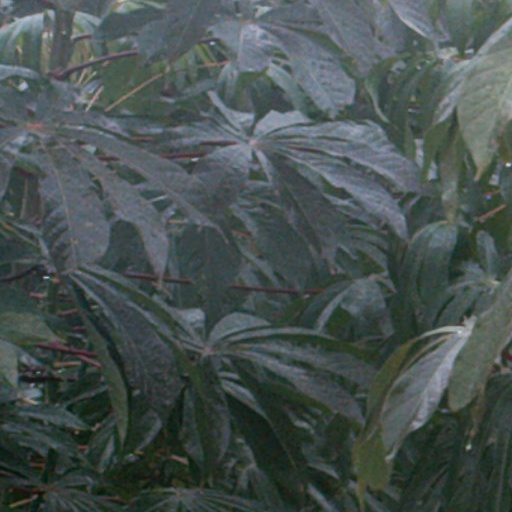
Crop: cassava